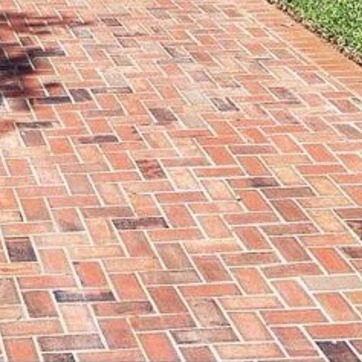
Material: brick